First Balkan War order of battle: Hellenic Army

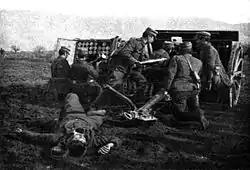
Greek artillerymen with 75 mm field gun.

Following the defeat in the Greco-Turkish War of 1897, starting in 1904 and especially after the Goudi coup of 1909, serious efforts were undertaken to reorganize and modernize the Army. From 1911, this task was undertaken by a French military mission. The peacetime establishment of the Hellenic Army in 1912 comprised four infantry divisions (1st at Larissa, 2nd at Athens, 3rd at Missolonghi and 4th at Nafplion) newly reformed as triangular divisions, a cavalry brigade, six Evzones battalions, four field artillery and two mountain artillery regiments, one fortress artillery battalion and various support units, including two engineer regiments and an aircraft company. From 25 March 1912, Crown Prince Constantine assumed the position of Inspector-General of the Army, becoming its "de facto" commander-in-chief.